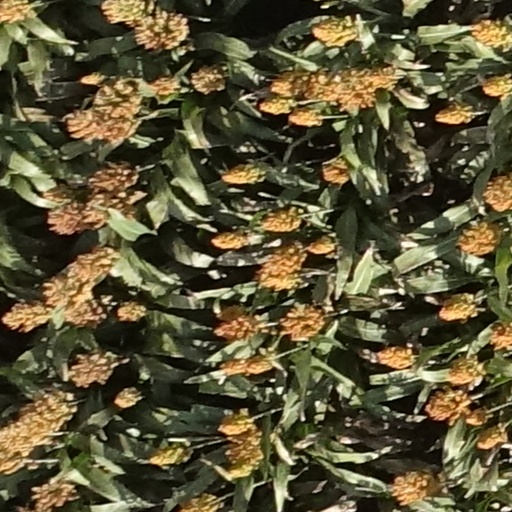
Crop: sorghum